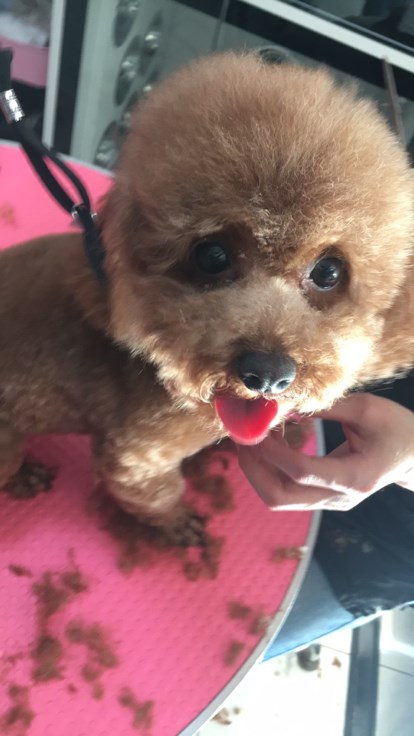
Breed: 7449-n000128-teddy